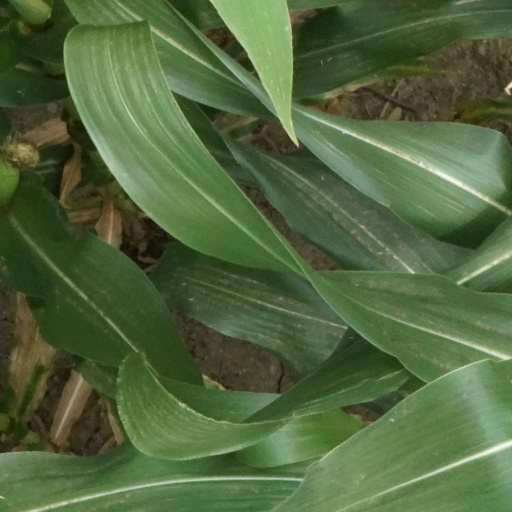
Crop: maize; corn